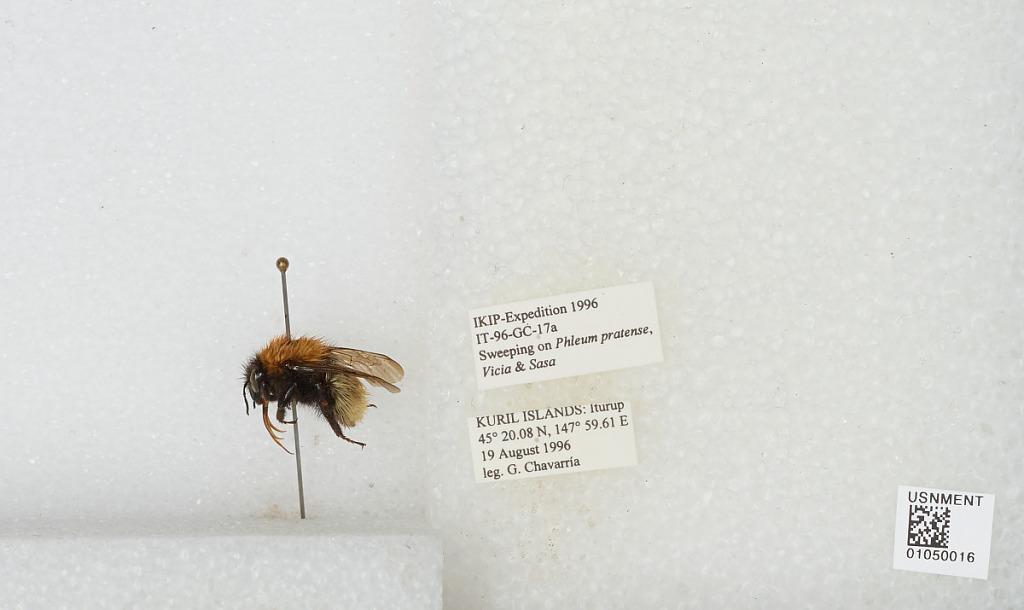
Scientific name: Bombus sp.
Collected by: G. Chavarria
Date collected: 1996-8-19
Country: Russia
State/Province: Sakhalin
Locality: Kuril Islands, Iturup Island
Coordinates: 45.3347, 147.994